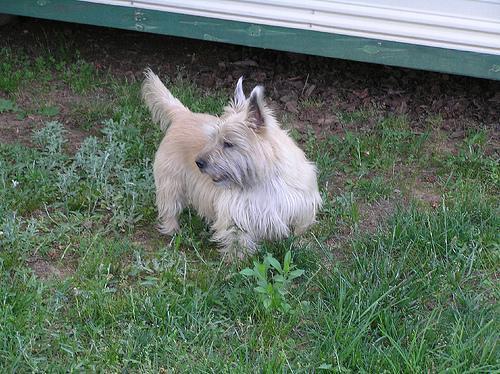
cairn